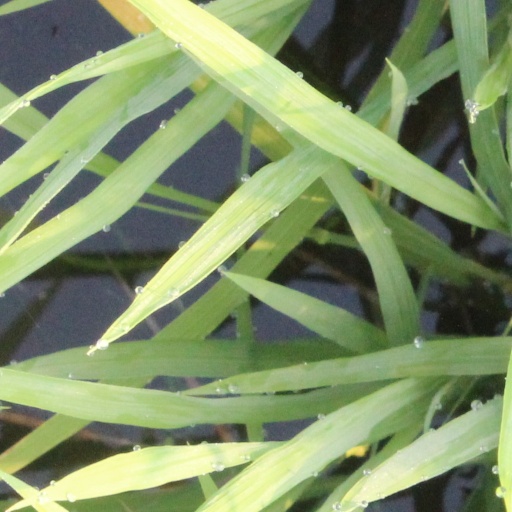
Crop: rice